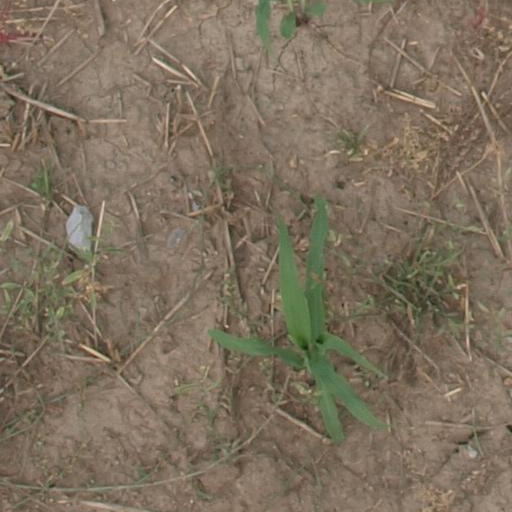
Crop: maize; corn